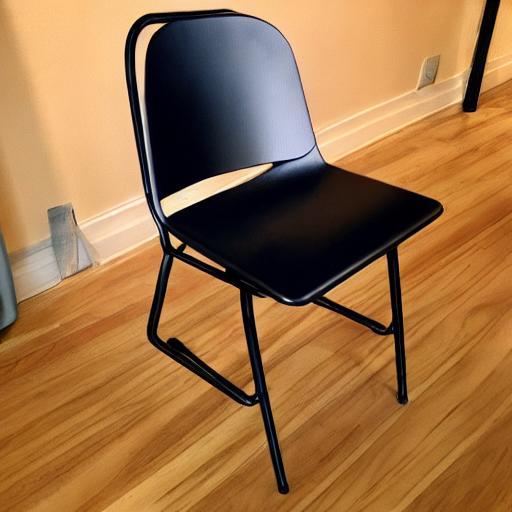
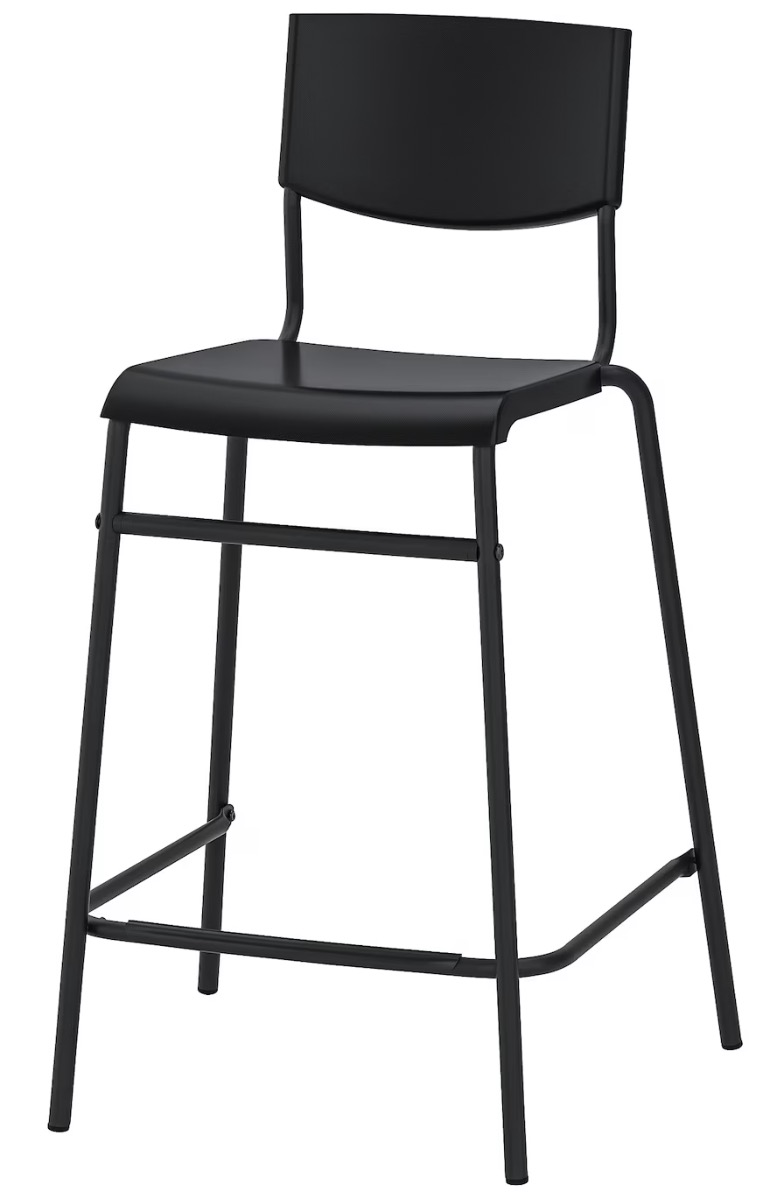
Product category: stool
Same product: no